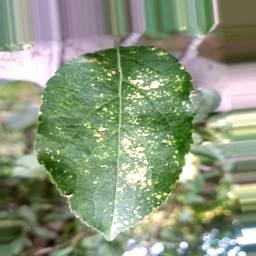
Label: Apple_Mosaic